Ruby Sophia Rich

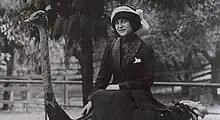

Ruby Sophia Rich (23 June 1888 – 10 May 1988) was an Australian feminist involved in numerous women's organizations, a family planning pioneer, a pianist and a Jewish community leader, who was also actively involved in the 1975 International Women's Year.